Flag of Cape Town

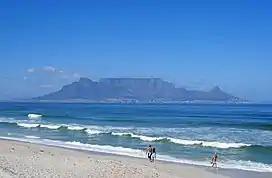
Table Mountain had been used as the basis of the City of Cape Town's various logos since 1996.

The flag of Cape Town is the flag used by the City of Cape Town municipality. It is not an officially registered flag, but consists of the city's logo used in flag form, and since 1996 it has changed each time the city's logo has changed.